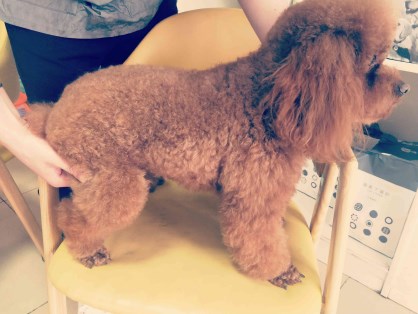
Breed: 7449-n000128-teddy